Pearce, Australian Capital Territory

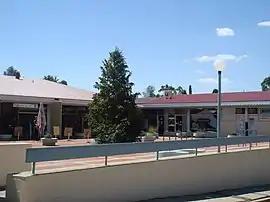
Pearce shopping village

Pearce is a suburb in the Canberra, Australia district of Woden. The postcode is 2607. It was named after the longest-serving Senator and longest-serving Minister in Australia's federal history, Sir George Pearce.